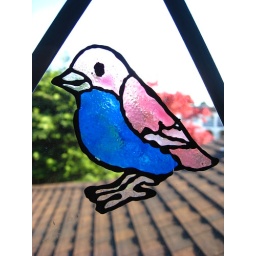
Gigantic bird that likes to stick near my window =P